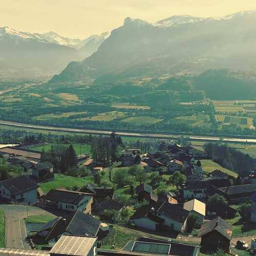
Triesenberg